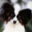
Label: dog